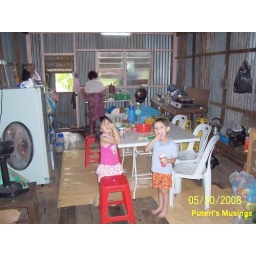
With zinc walls and roof being in the kitchen is like being in a sauna!